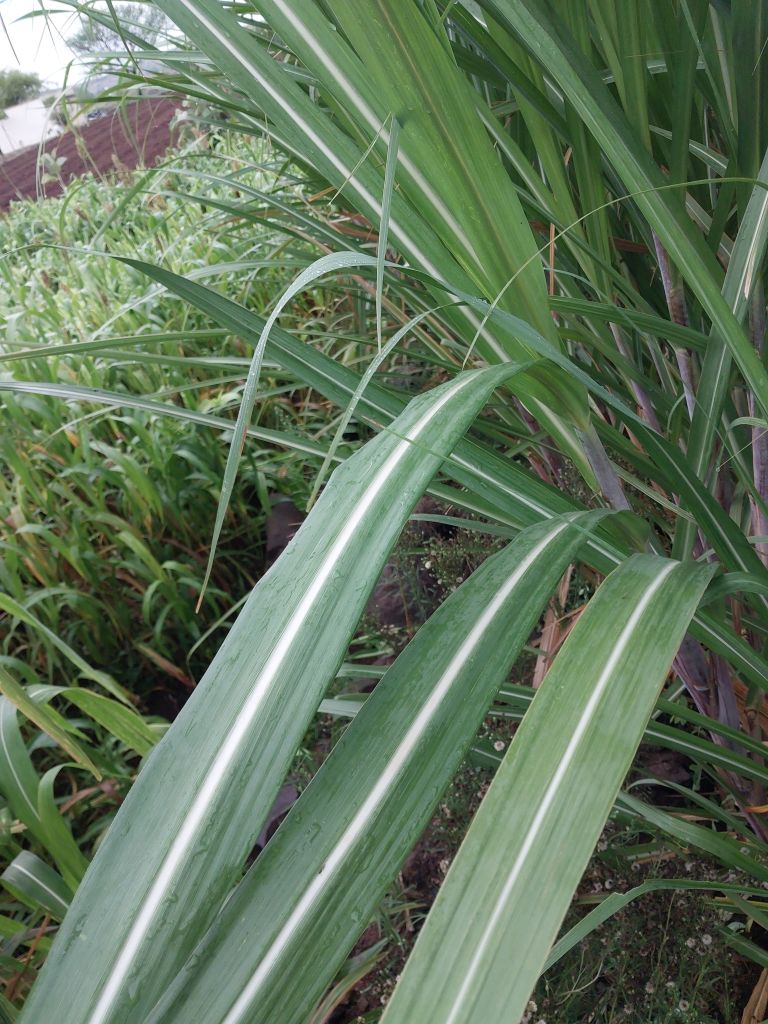
Label: Healthy